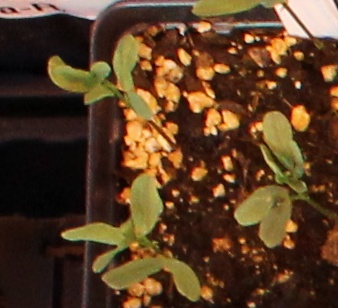
Label: Lentil